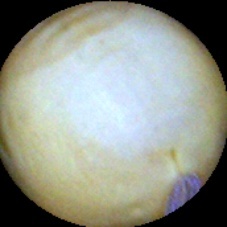
Label: Intact